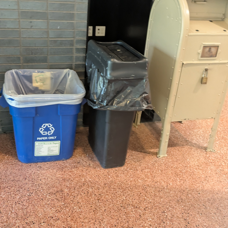
Label: not_nature